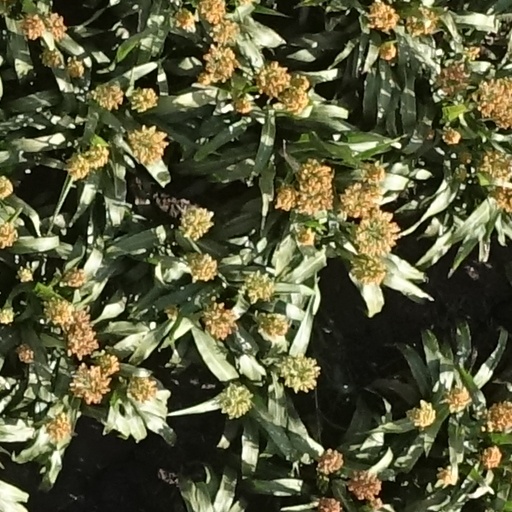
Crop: sorghum